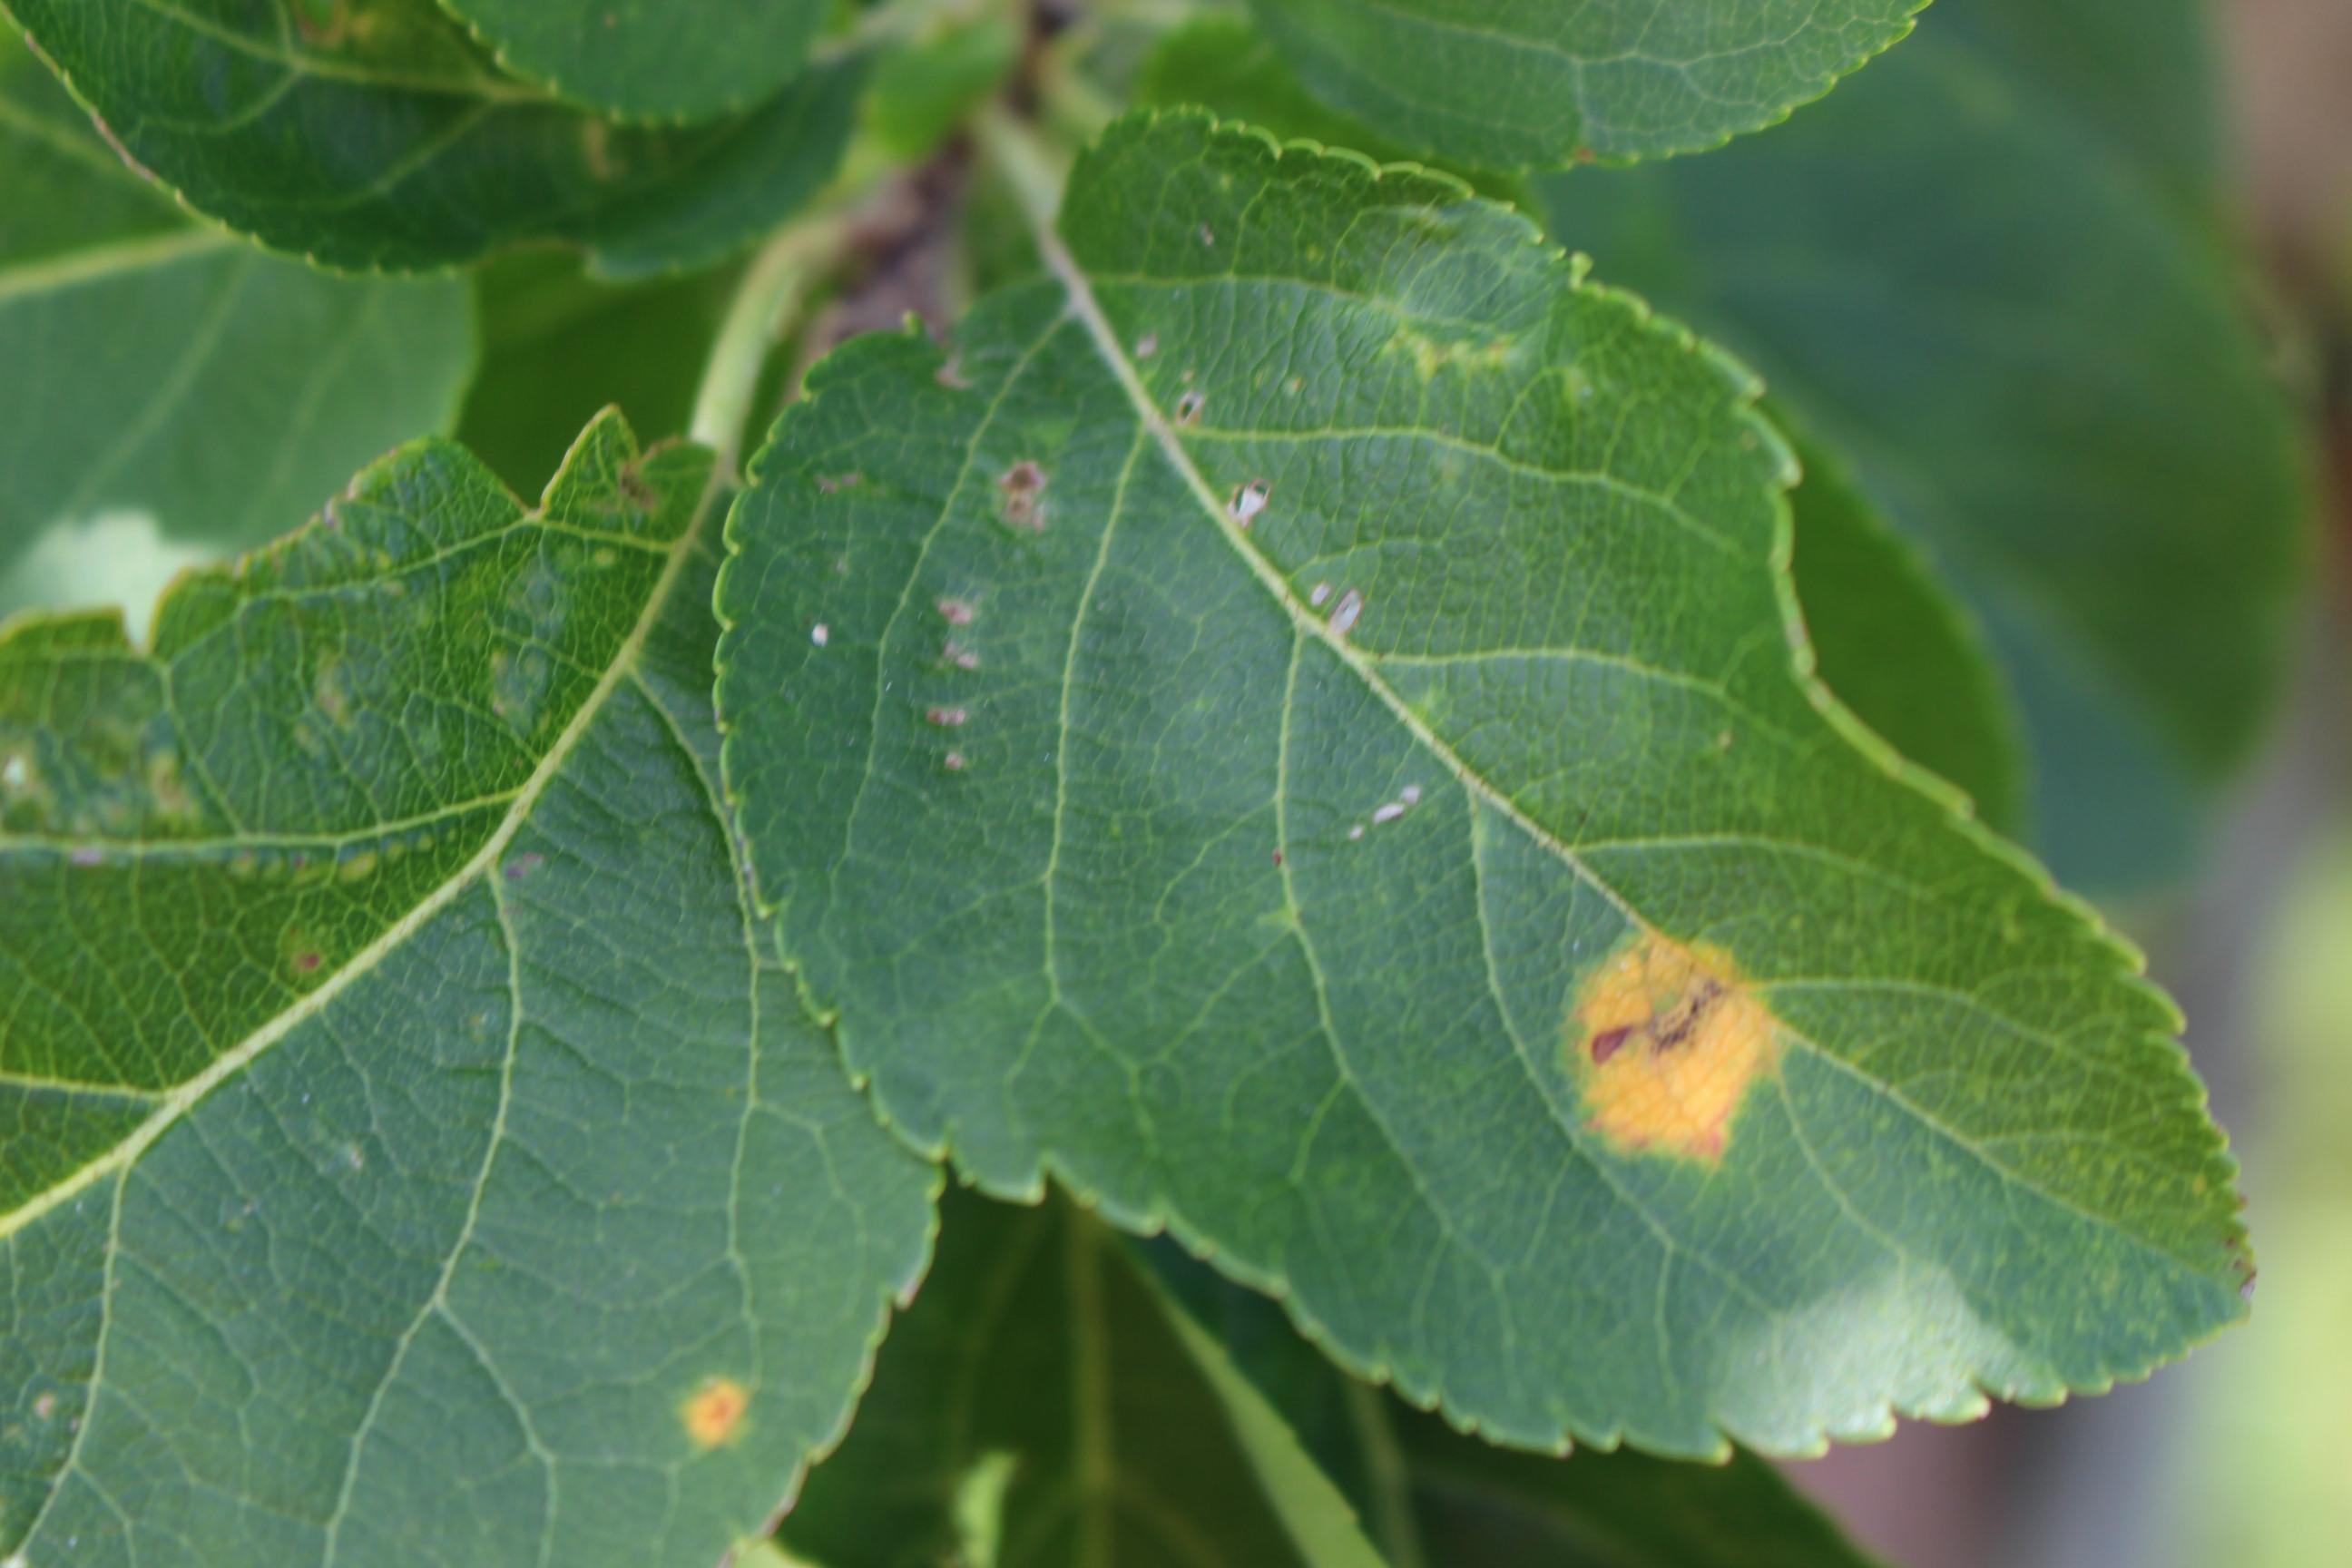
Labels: rust